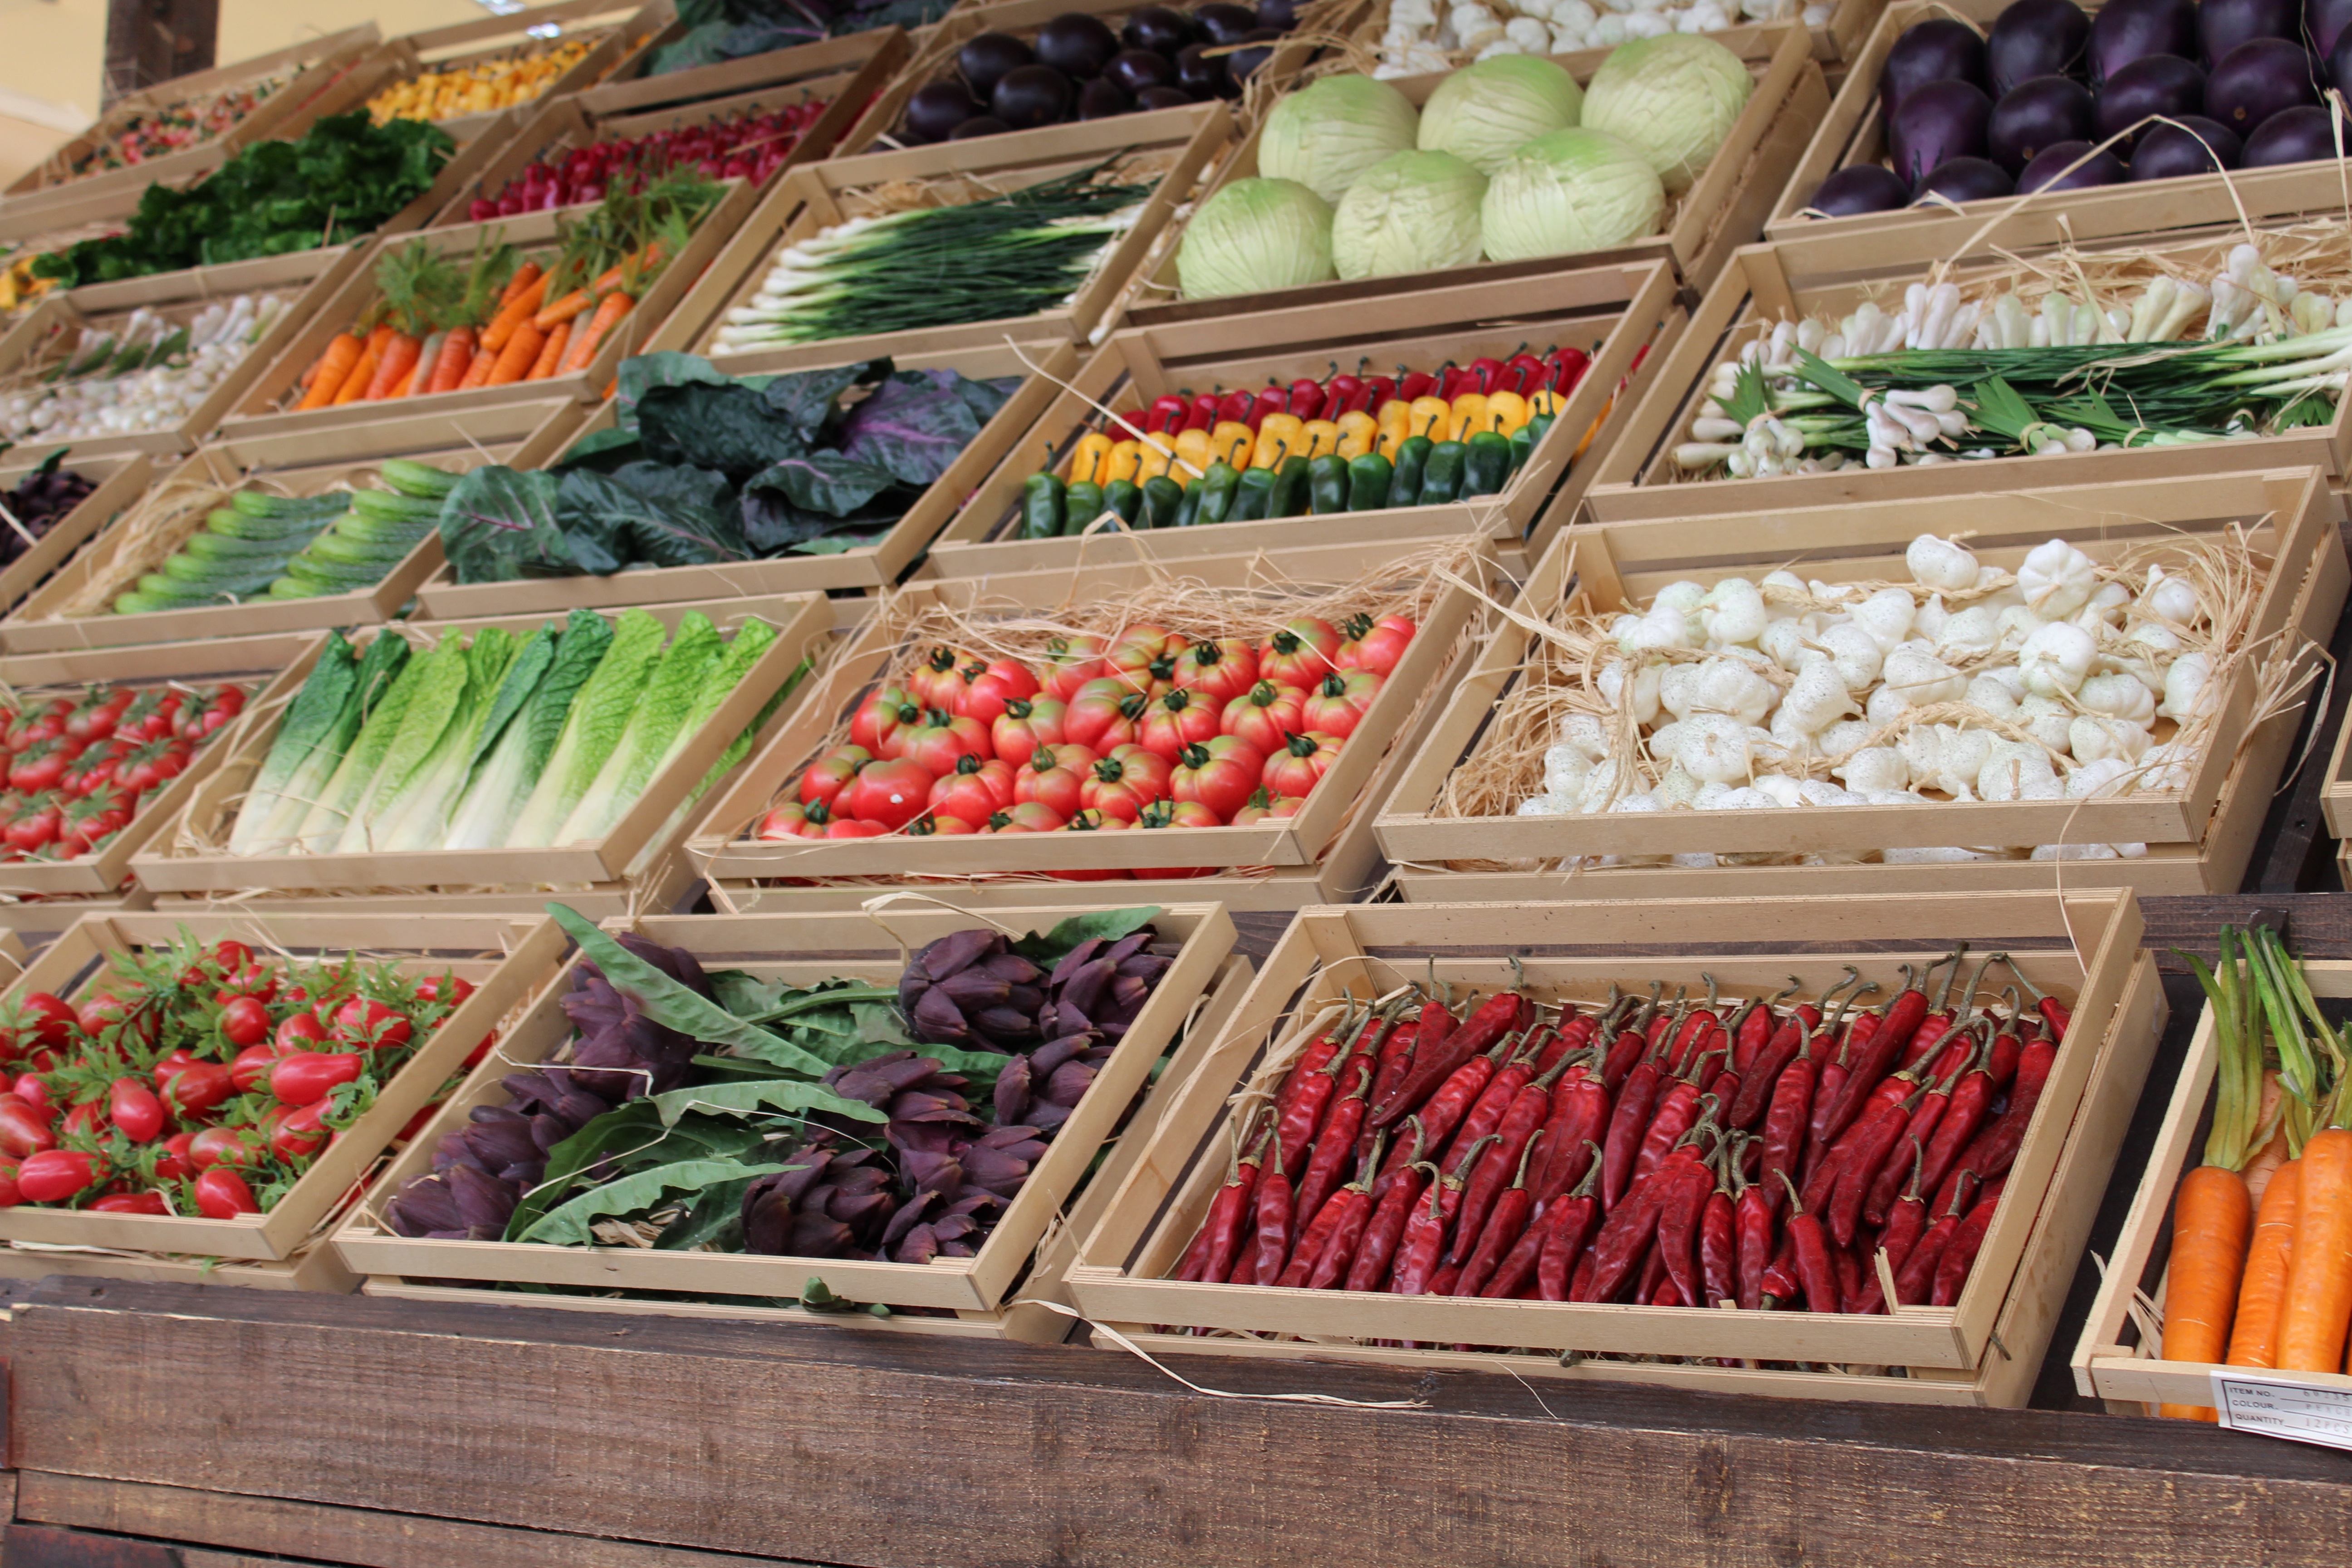
table, city, food, salad, green, red, produce, kitchen, market, marketplace, colorful, garden, ice cream, dessert, eat, public space, vegetale, vegetables, peppers, tomatoes, foods, cassette, supermarket, grocery store, fair, edible, showcase, flavor, alimentari, vegetable basket, human settlement, greengrocer